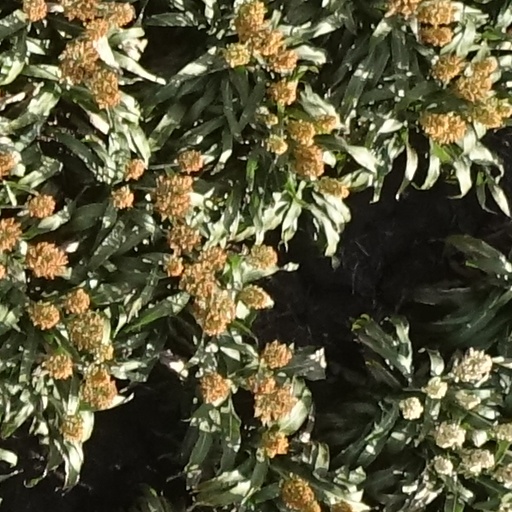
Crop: sorghum